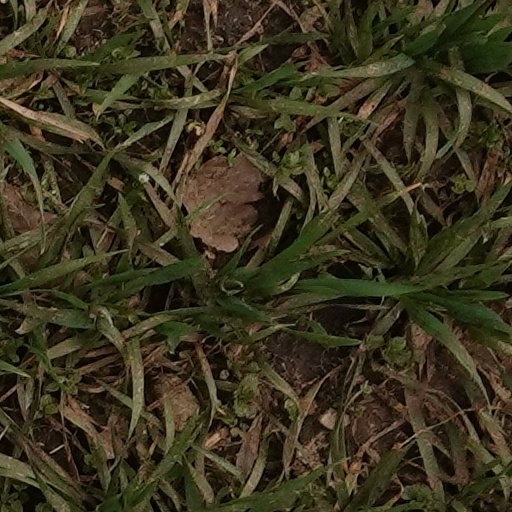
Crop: wheat